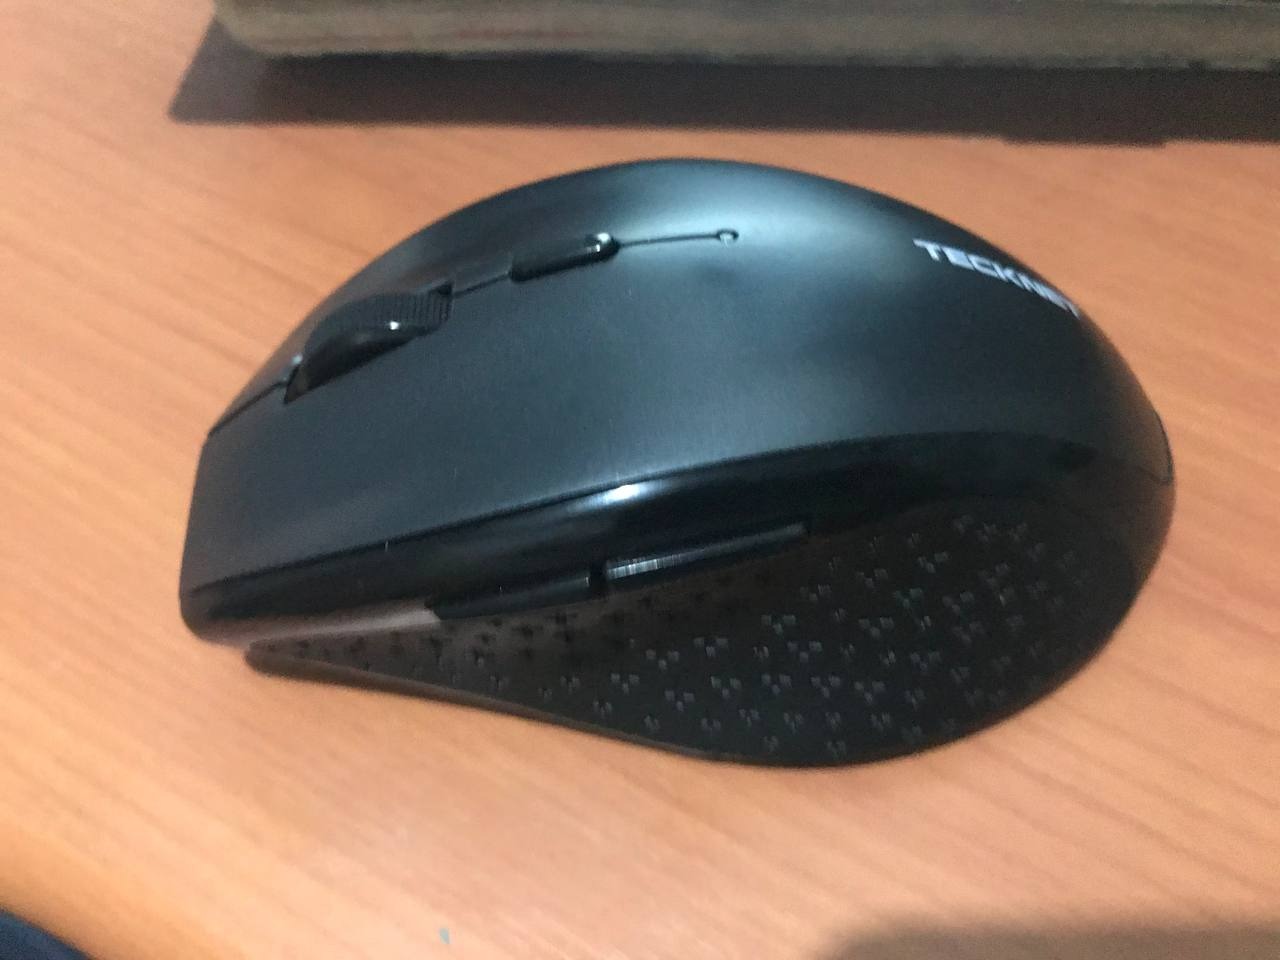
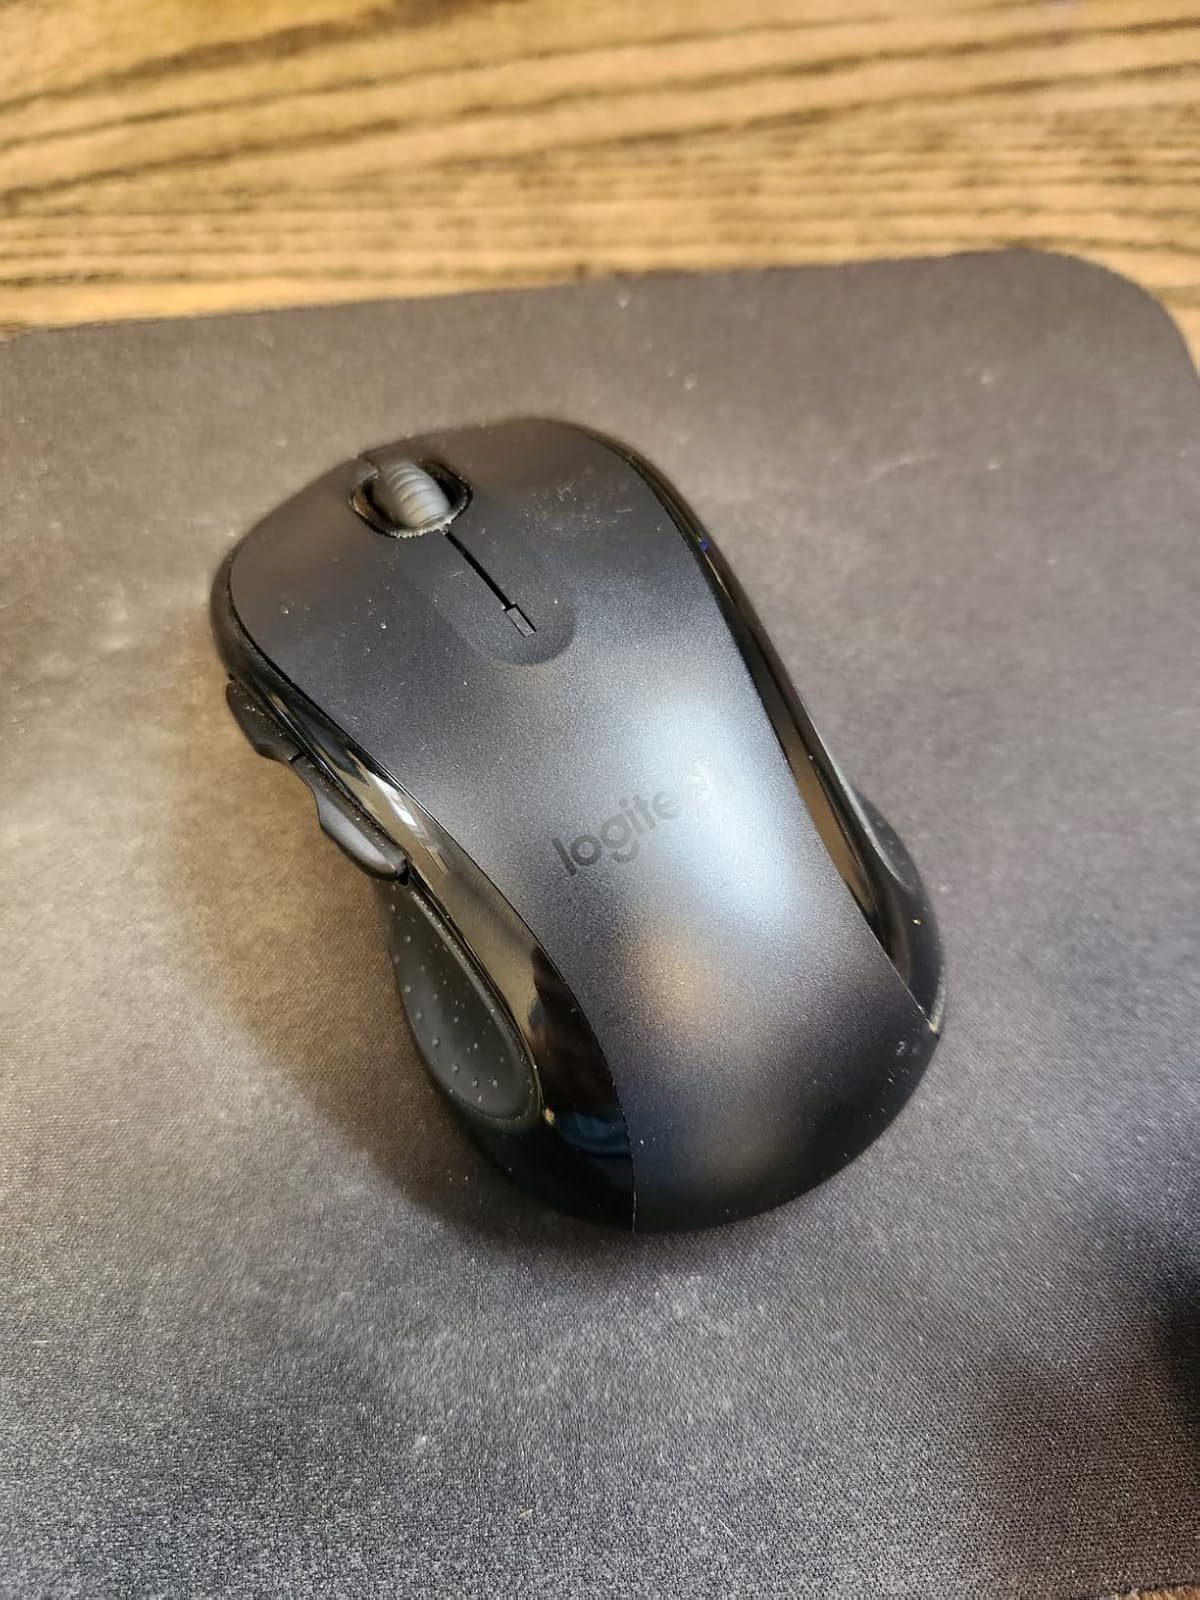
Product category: mouse
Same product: no